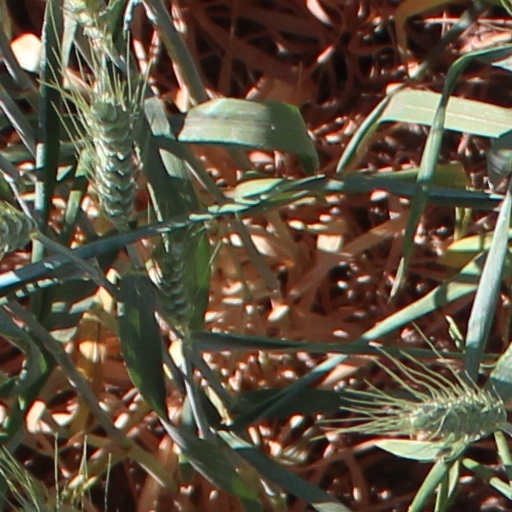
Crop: wheat